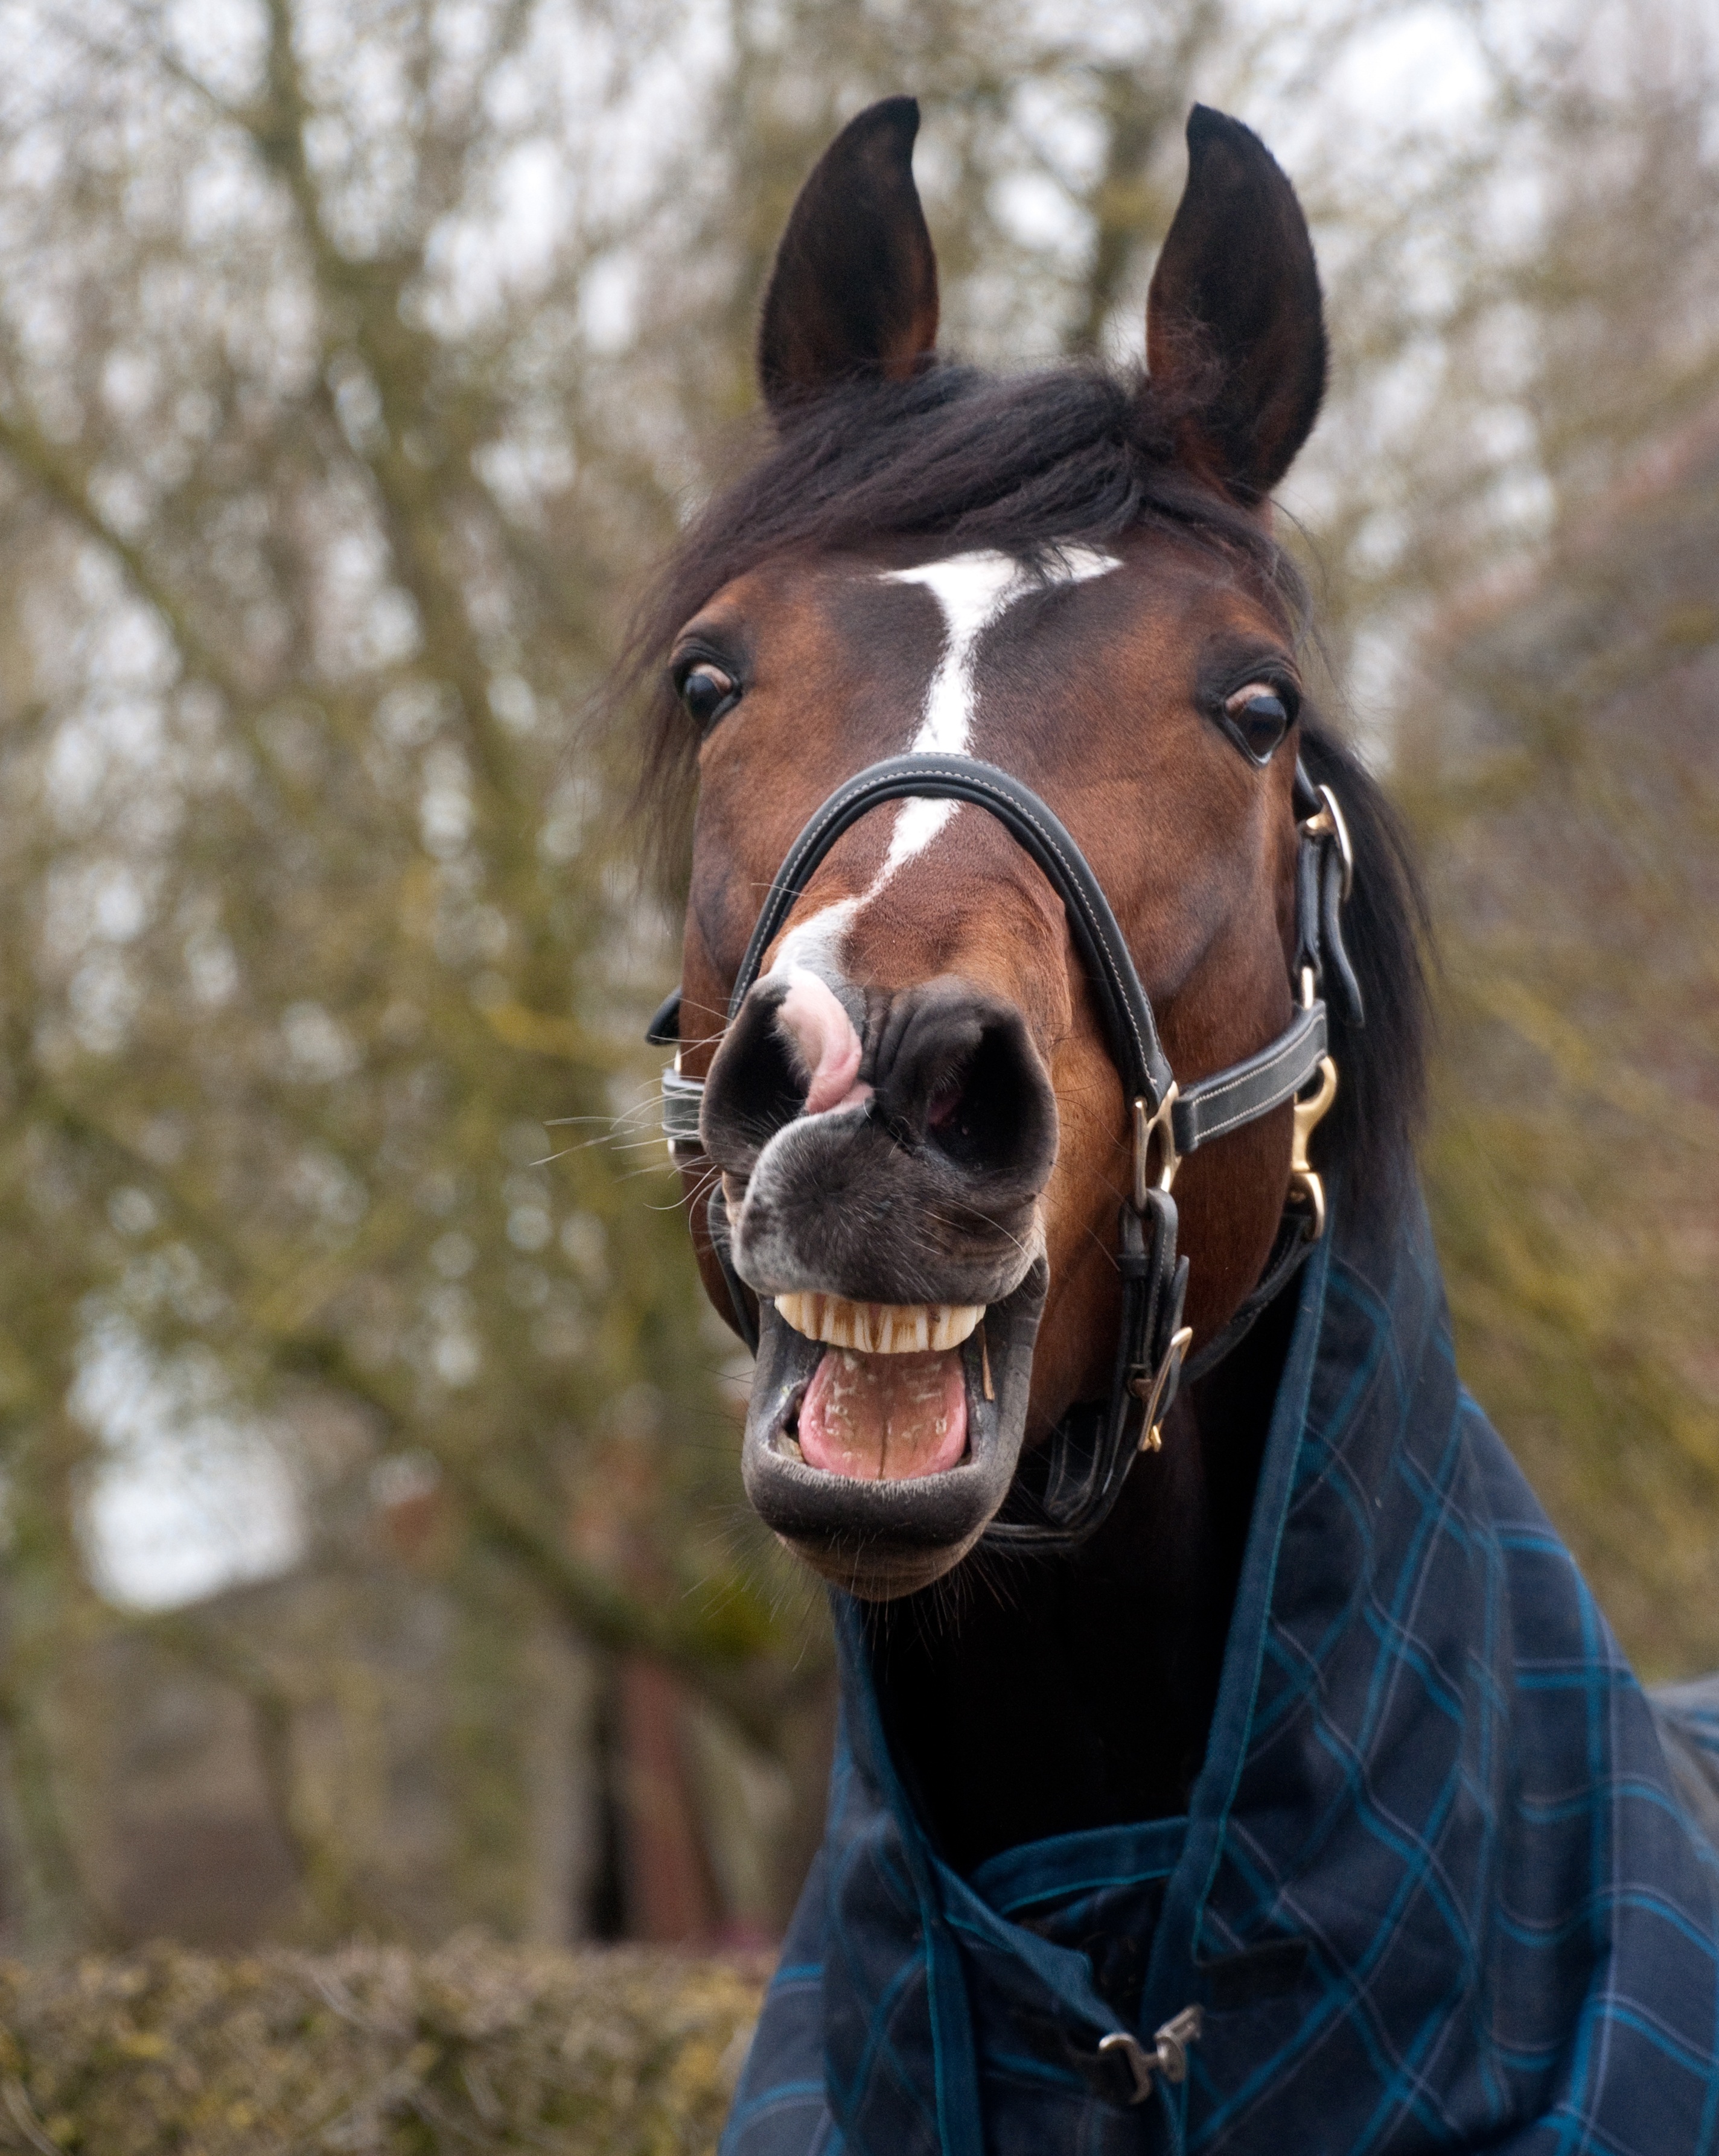
animal, horse, mammal, stallion, mane, bridle, head, vertebrate, mare, halter, pack animal, neigh, horse like mammal, mustang horse